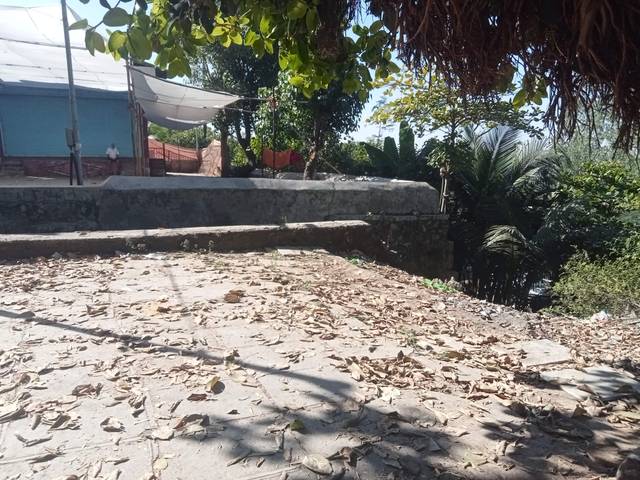
Region: India
Coordinates: 19.094, 72.905